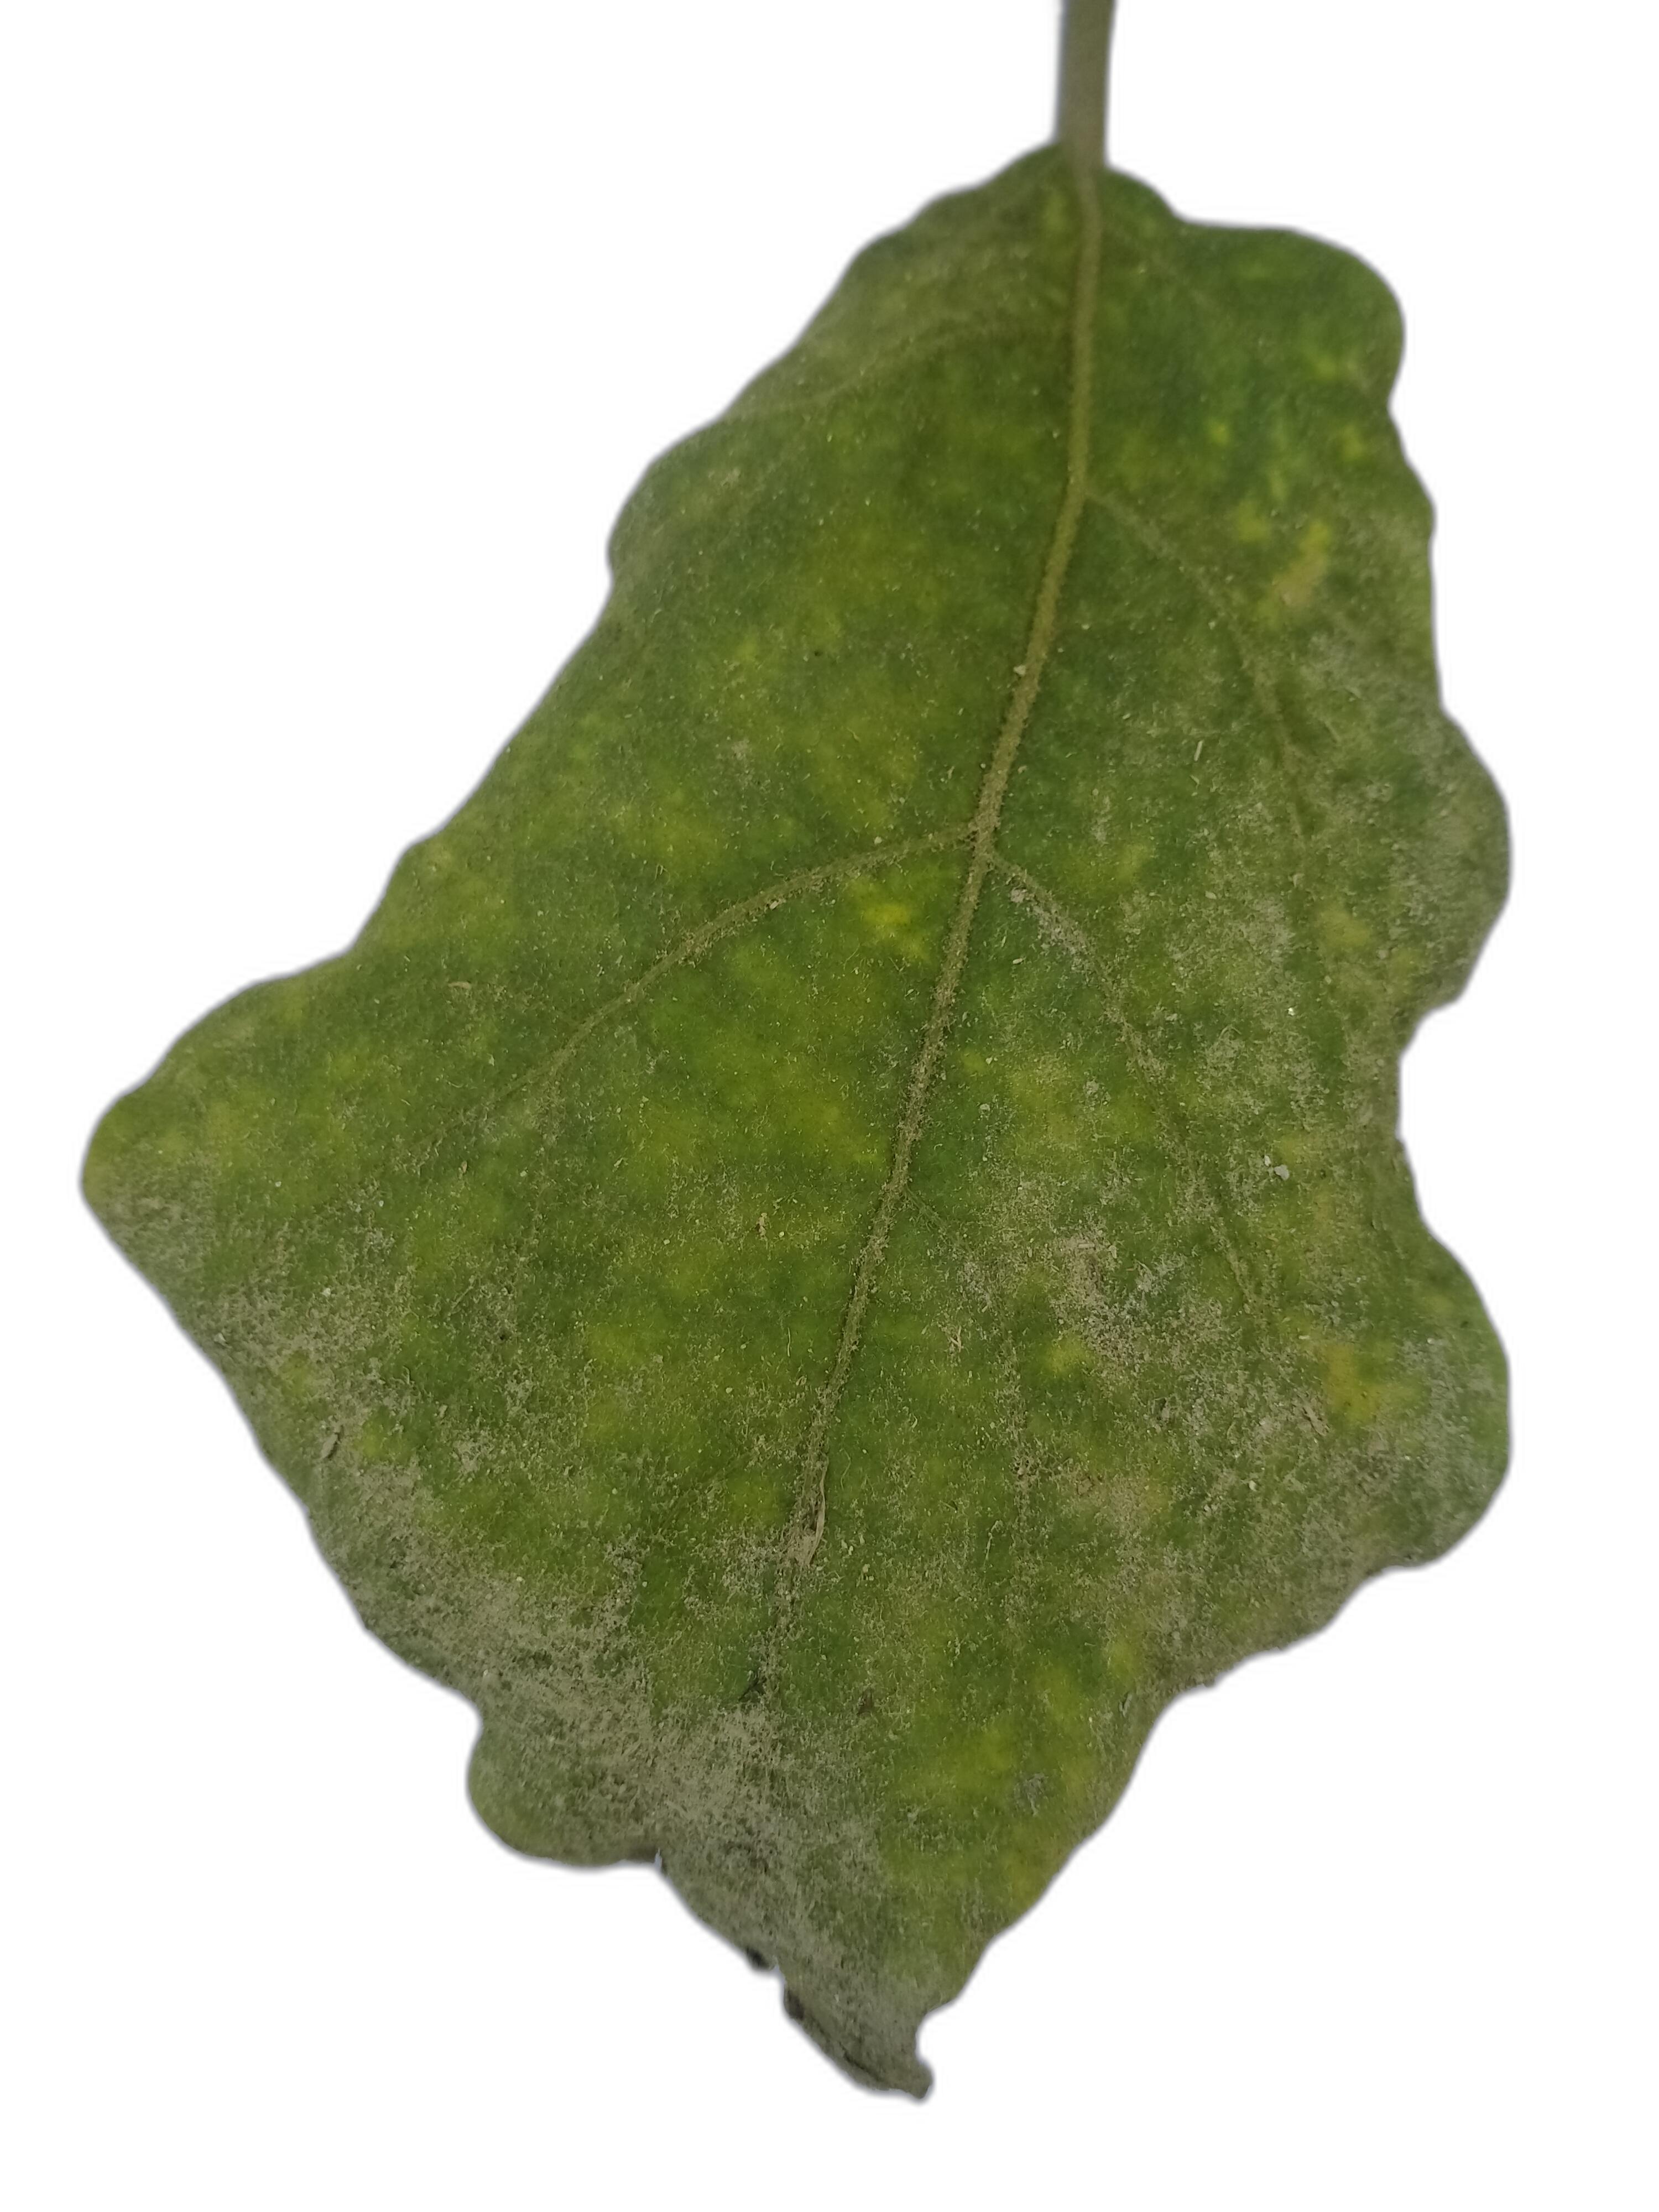
Label: White Mold Disease